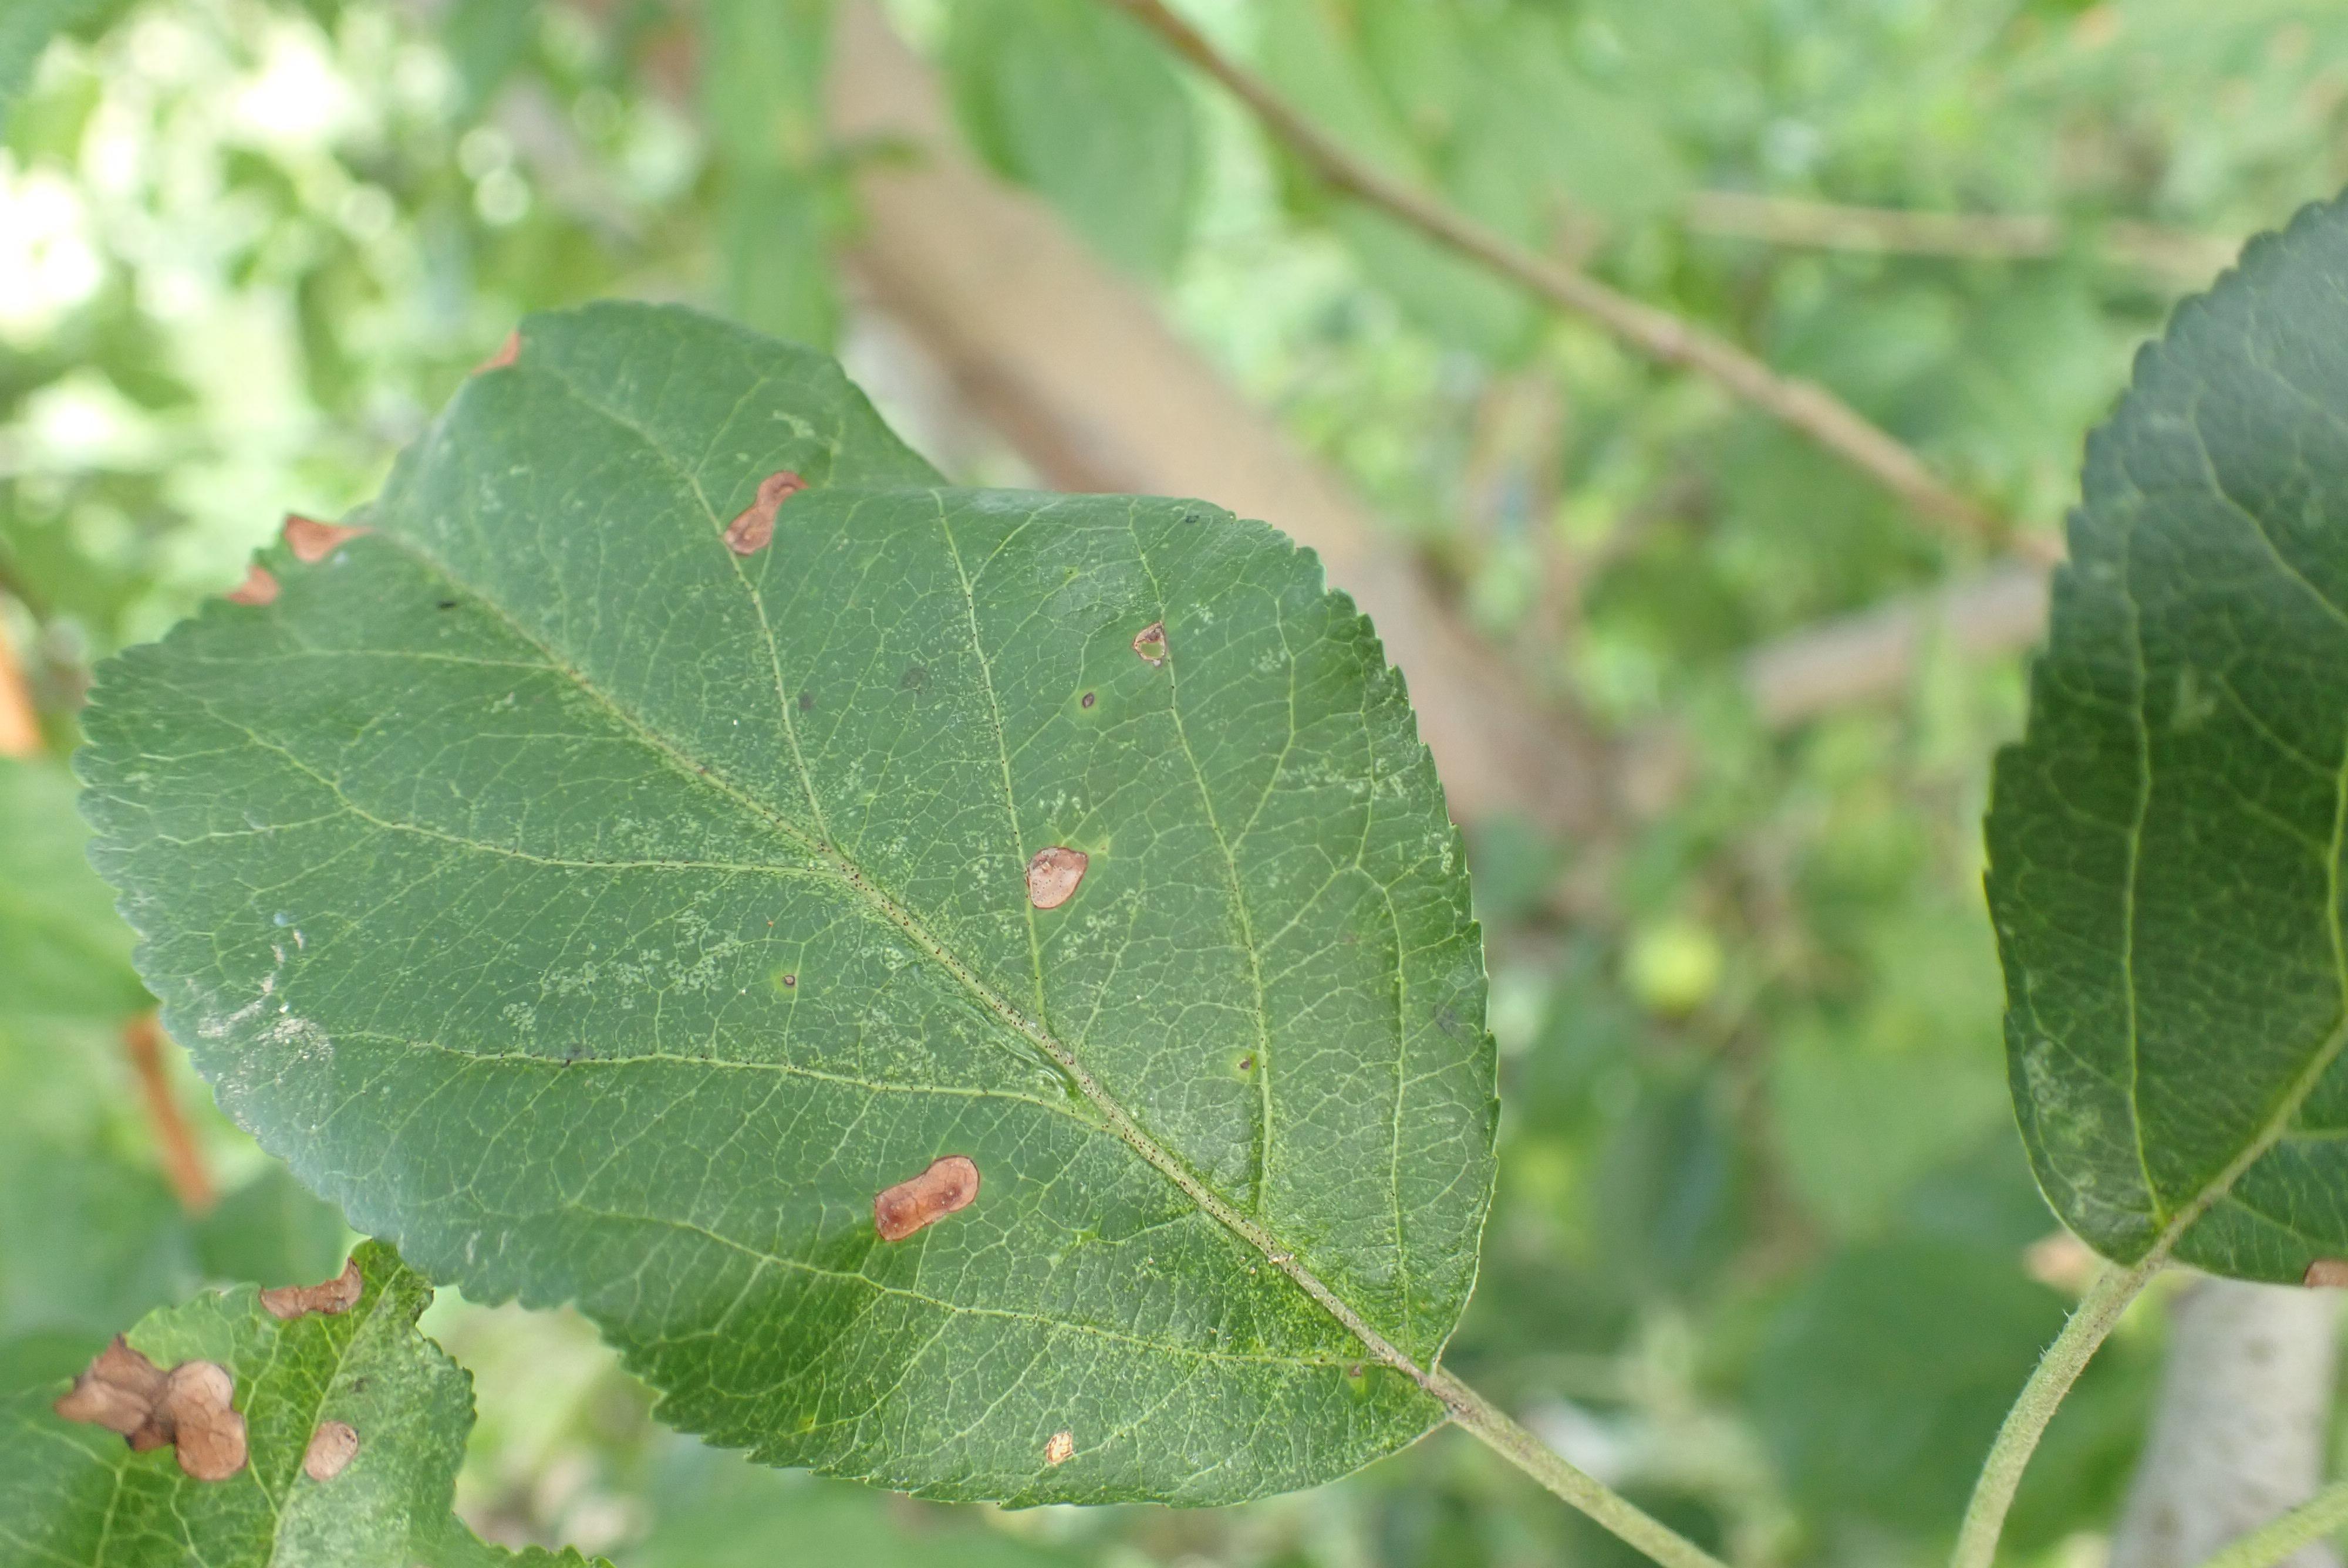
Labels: frog_eye_leaf_spot